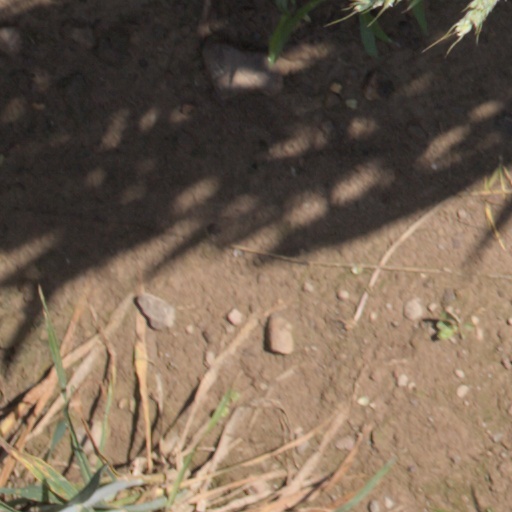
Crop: wheat